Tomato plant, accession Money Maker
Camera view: horizontal (90 deg, fisheye); turntable rotation: 90 degrees
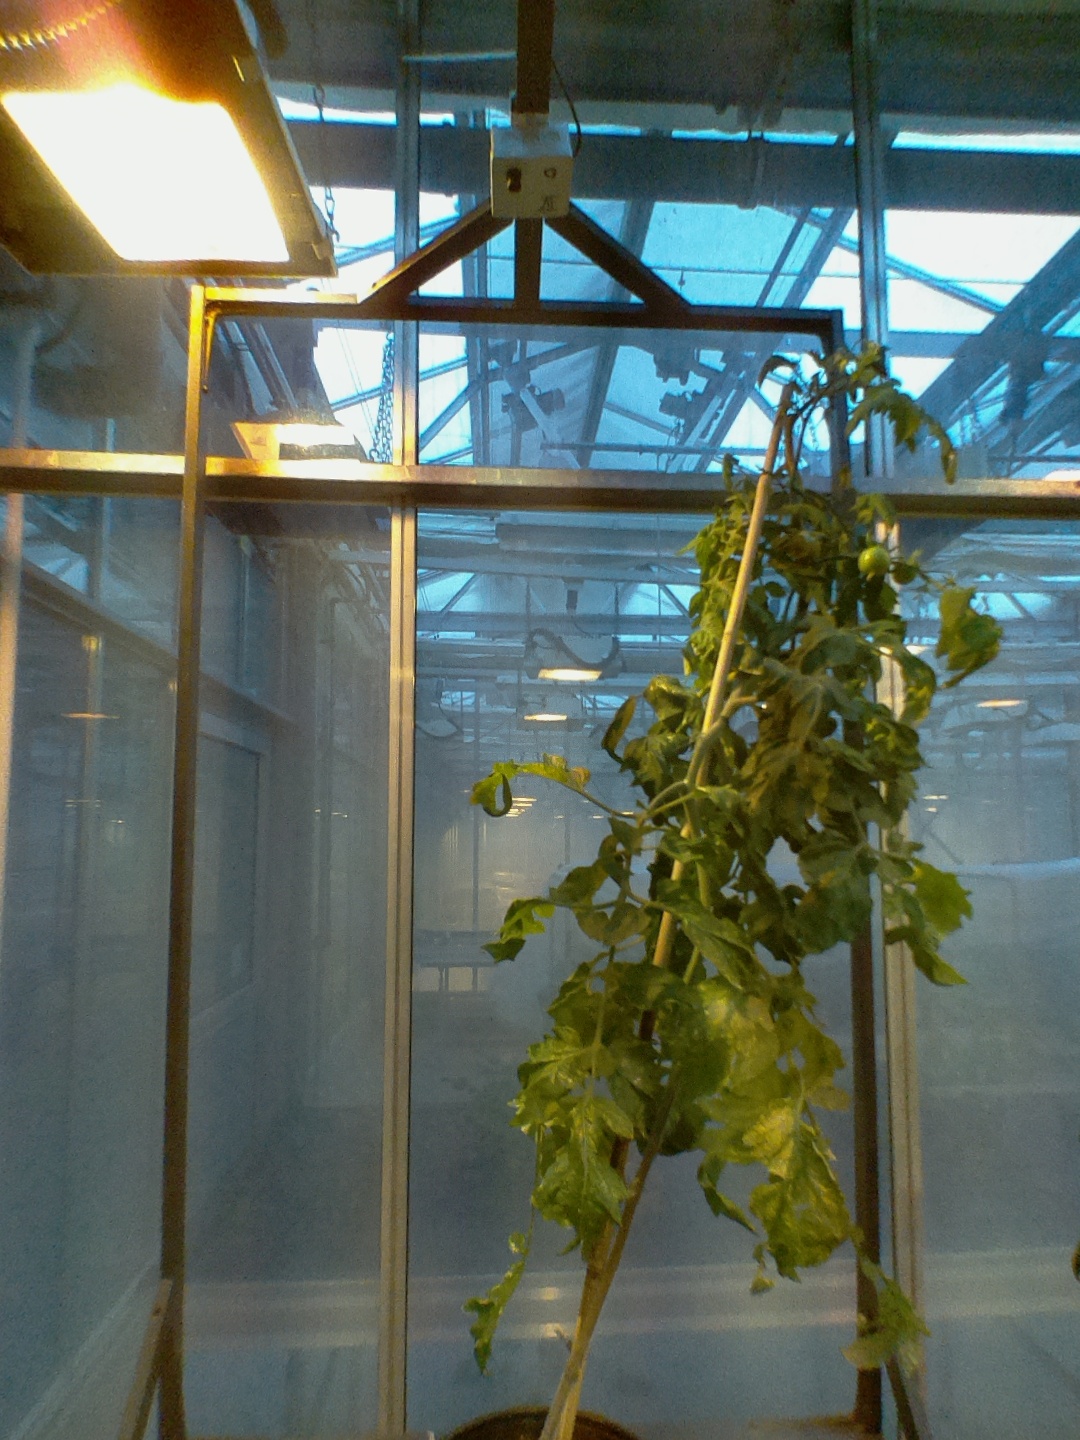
BBCH growth stage 72: 20%-30% of final fruit size